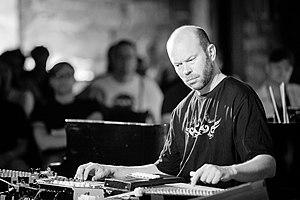
Christian Wallumrød, né le 26 avril 1971 à Kongsberg en Norvège, est un pianiste de jazz et compositeur norvégien.